Goths

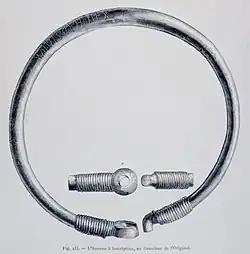
Ring of Pietroassa, dated AD 250 to AD 400 and found in Pietroasele, Romania, features a Gothic language inscription in the Elder Futhark runic alphabet.

In 332, Constantine helped the Sarmatians to settle on the north banks of the Danube to defend against the Goths' attacks and thereby enforce the Roman border. Around 100,000 Goths were reportedly killed in battle, and Aoric, son of the Thervingian king Ariaric, was captured. Eusebius, a historian who wrote in Greek in the third century, wrote that in 334, Constantine evacuated approximately 300,000 Sarmatians from the north bank of the Danube after a revolt of the Sarmatians' slaves. From 335 to 336, Constantine, continuing his Danube campaign, defeated many Gothic tribes.